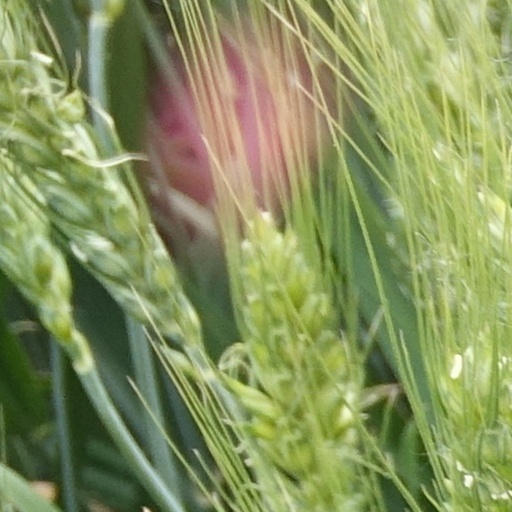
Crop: wheat